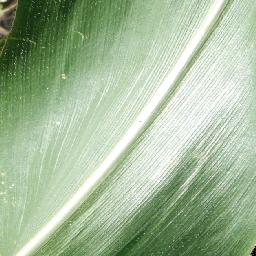
Label: Corn_(Maize)___Healthy